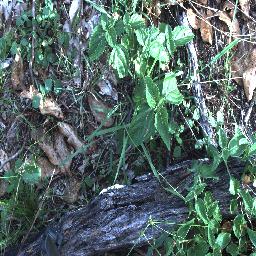
Label: lantana